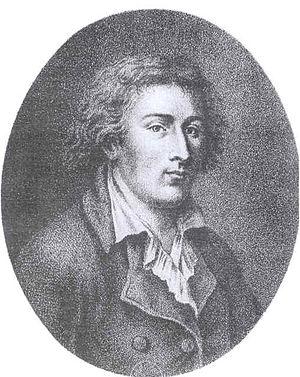
Les spoliations napoléoniennes consistent en une série de soustractions d'actifs, notamment d’œuvres cultuelles et oeuvres d'art, le plus souvent d'œuvres précieuses, constituant l’identité patrimoniale et spirituelle d’un territoire et qui ont été le plus souvent conçues pour des lieux spécifiques en fonction d’une histoire particulière. Elles ont été menées de manière systématique par des soldats de l'armée française, par les commissaires napoléoniens et certains commissaires choisis parmi la populations mis en place à la suite des différents traités d'Armistice à titre de compensations dans les États de la pré-unification de la péninsule italienne, de la péninsule ibérique, des Pays-Bas, de l'Europe centrale et d'Égypte.
Antoine Chrysostome Quatremère, dit Quatremère de Quincy, né le 28 octobre 1755 à Paris et mort le 28 décembre 1849 également à Paris, est un architecte, archéologue, philosophe, critique d'art et homme politique français.